Jayson Love

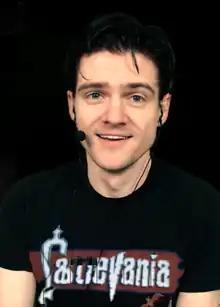

Jayson Love, better known by his stagename Man, stylized MAN, was an entertainer who had a daily live webcast show on Twitch, Man vs Game, stylized MANvsGAME, where he plays video games.